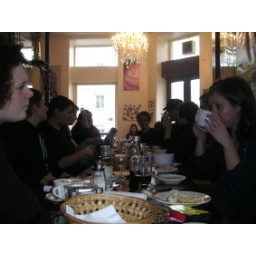
abschied in der blue box